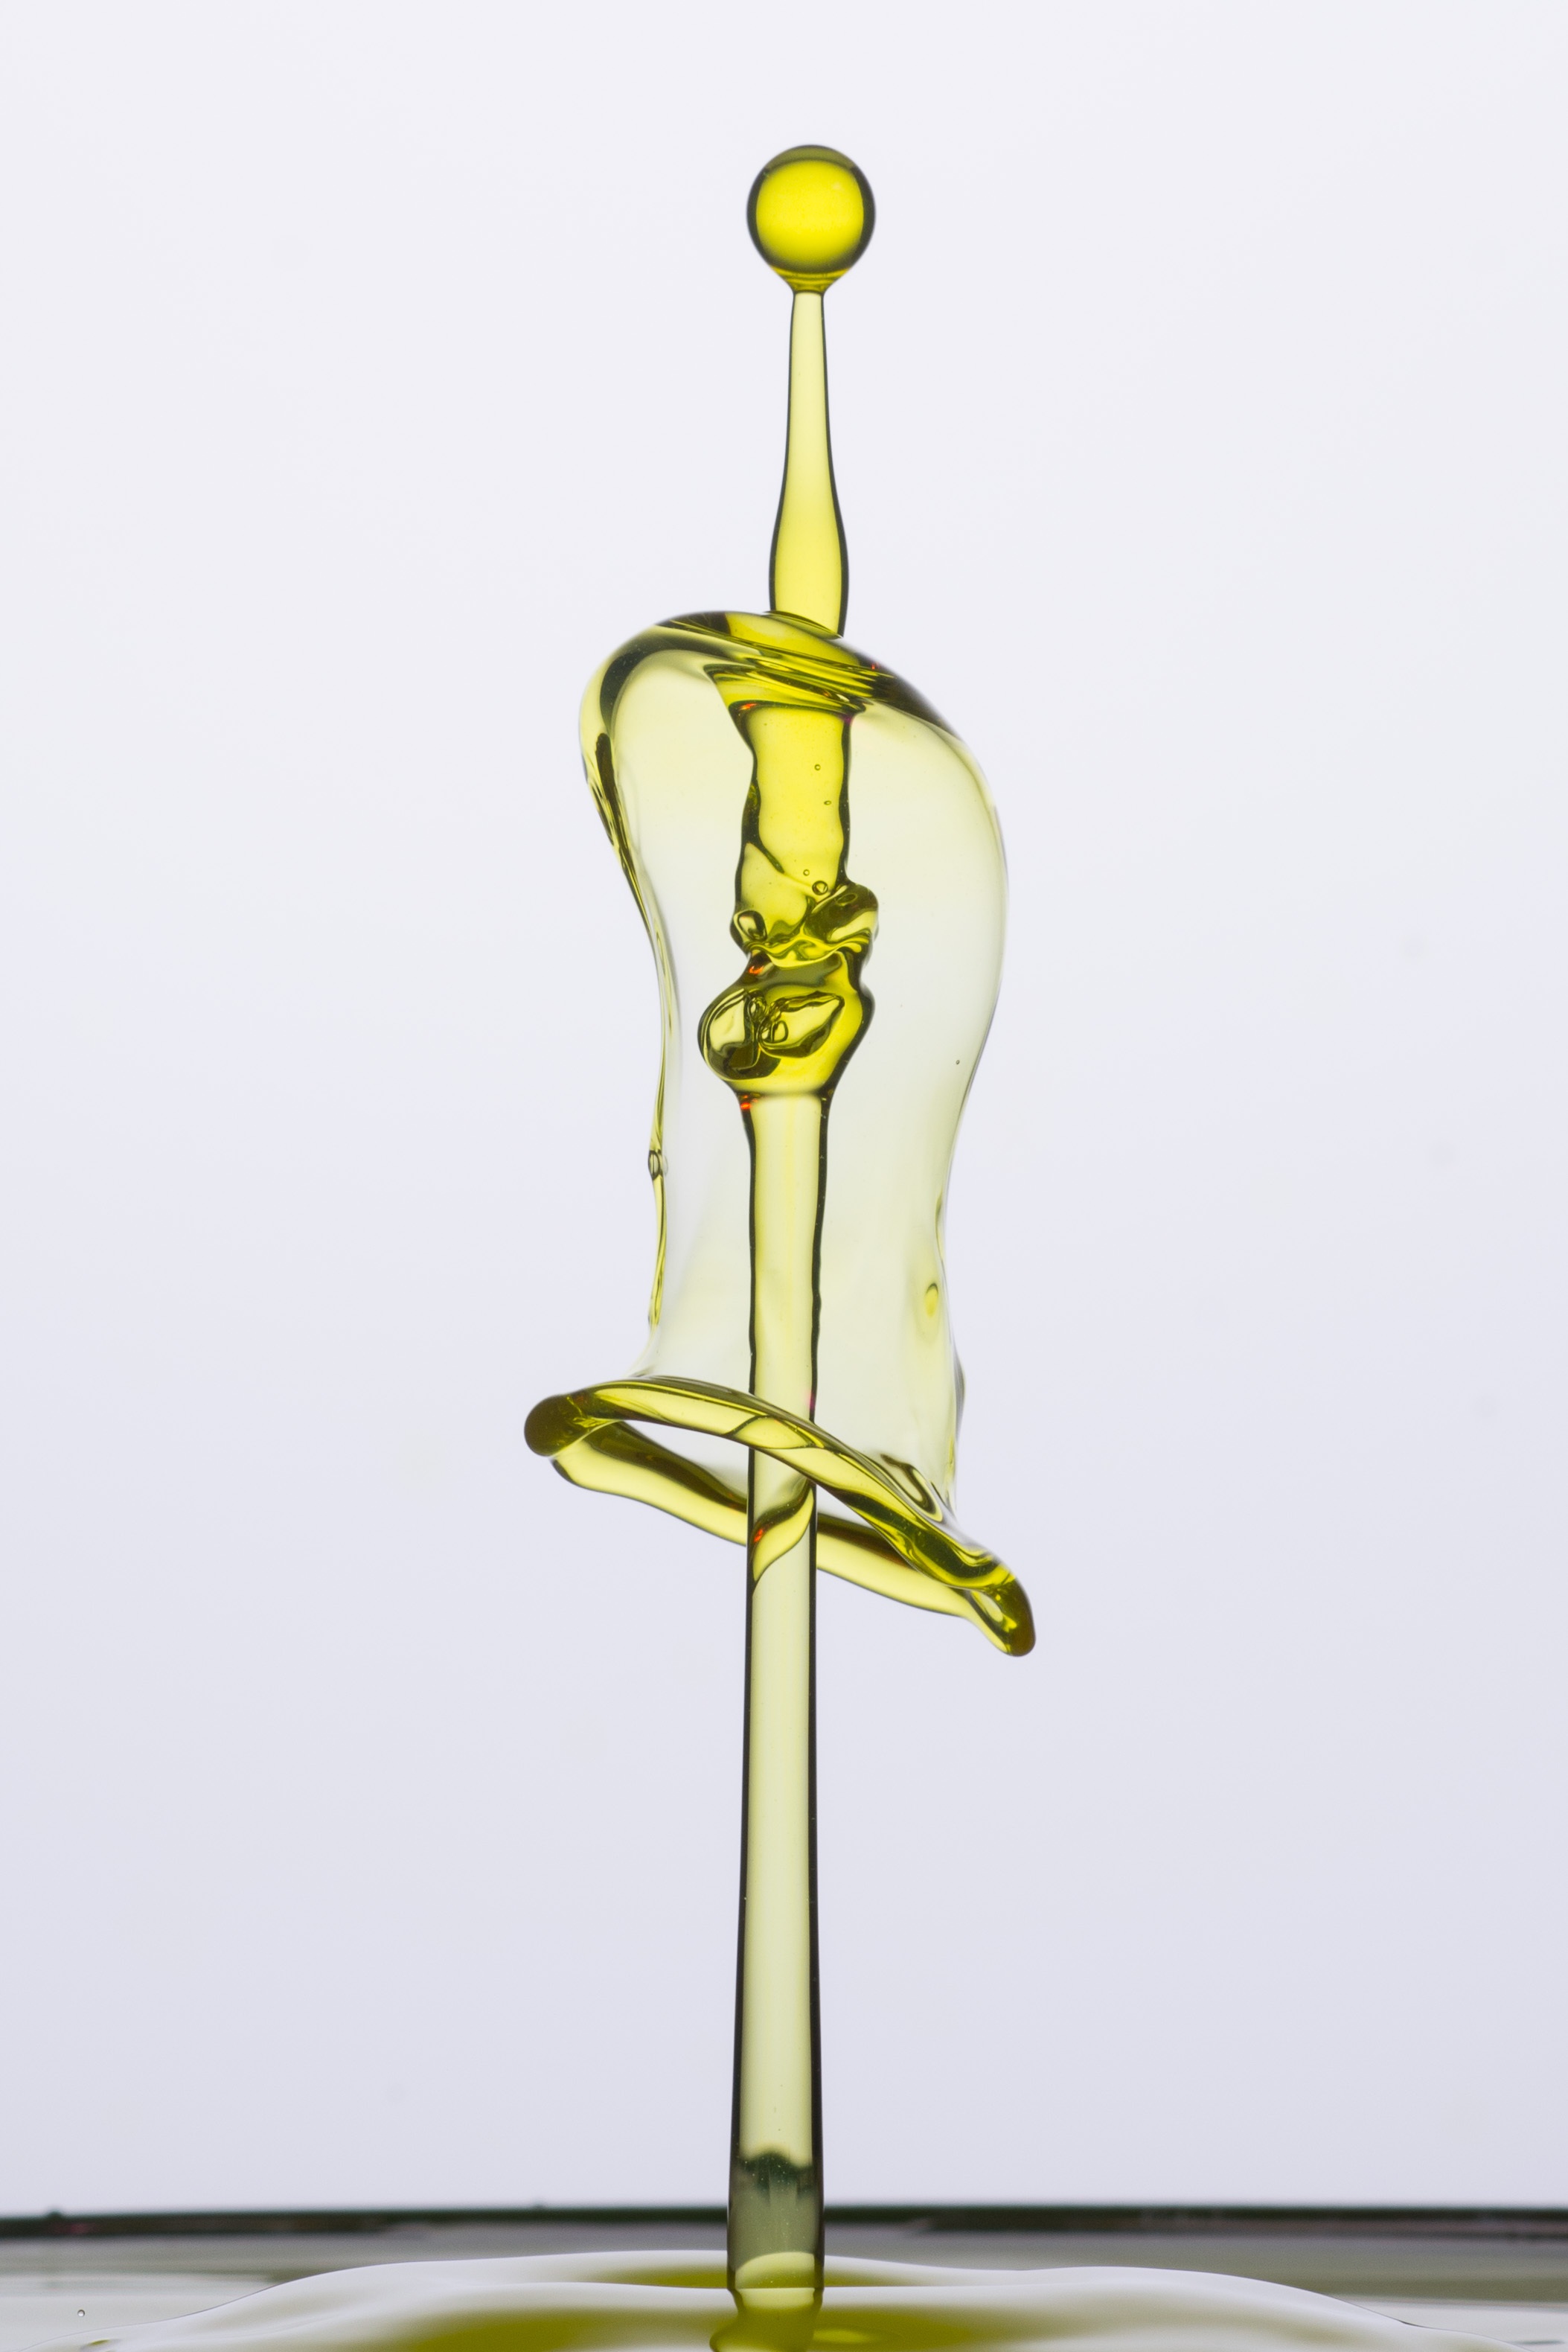
water, liquid, glass, vase, spray, bottle, drip, wine bottle, glass bottle, illustration, drop of water, high speed, water splashes, drinkware